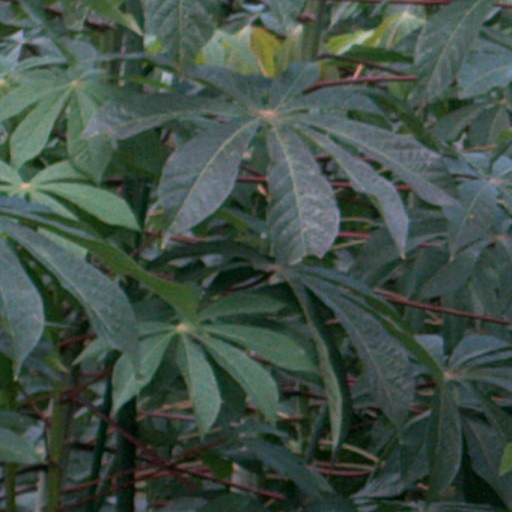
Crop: cassava